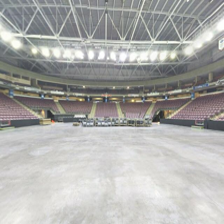
Label: streetView